List of populated places in Muğla Province

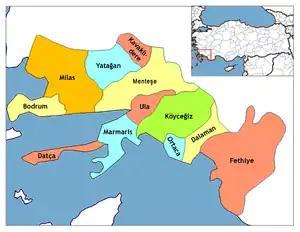
Muğla Province

Below is the list of populated places in Muğla Province, Turkey by the districts. In the following lists first place in each list is the administrative center of the district.